Contentment

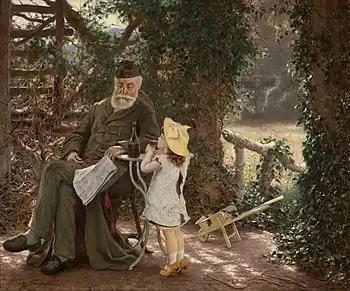
"Human Contentments" (20th century), a painting by Edgard Farasyn

In a study concerning the development of the positive emotion assessment, also known as PEACE, on contentment it was found that higher levels of contentment were correlated with low levels of need for materialism and greed.